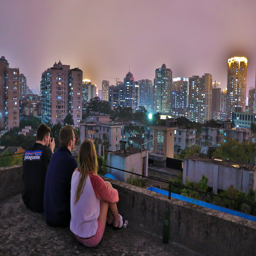
students take in the skyline .